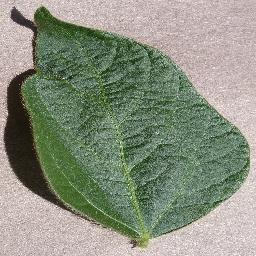
Label: Soybean___healthy